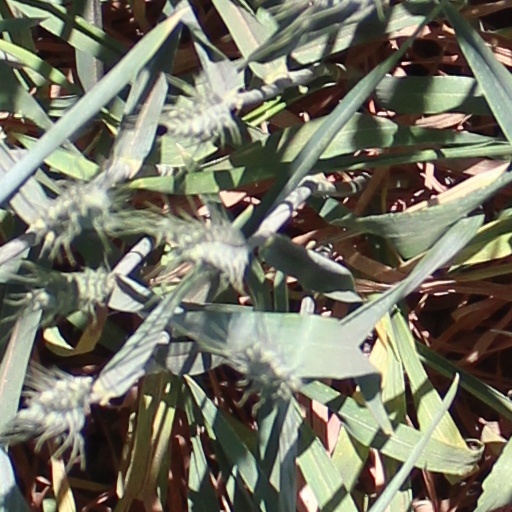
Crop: wheat